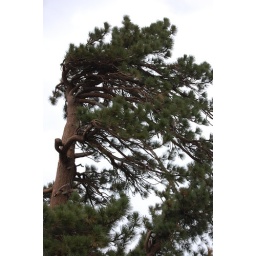
This was a neat looking pine tree at Table Mountain Campground, in Wrightwood, California.